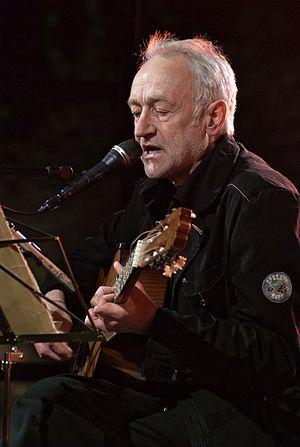
Przemysław Gintrowski est un compositeur et musicien polonais.